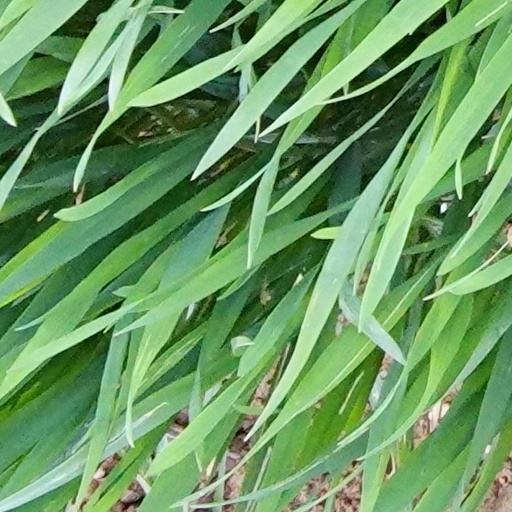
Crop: wheat